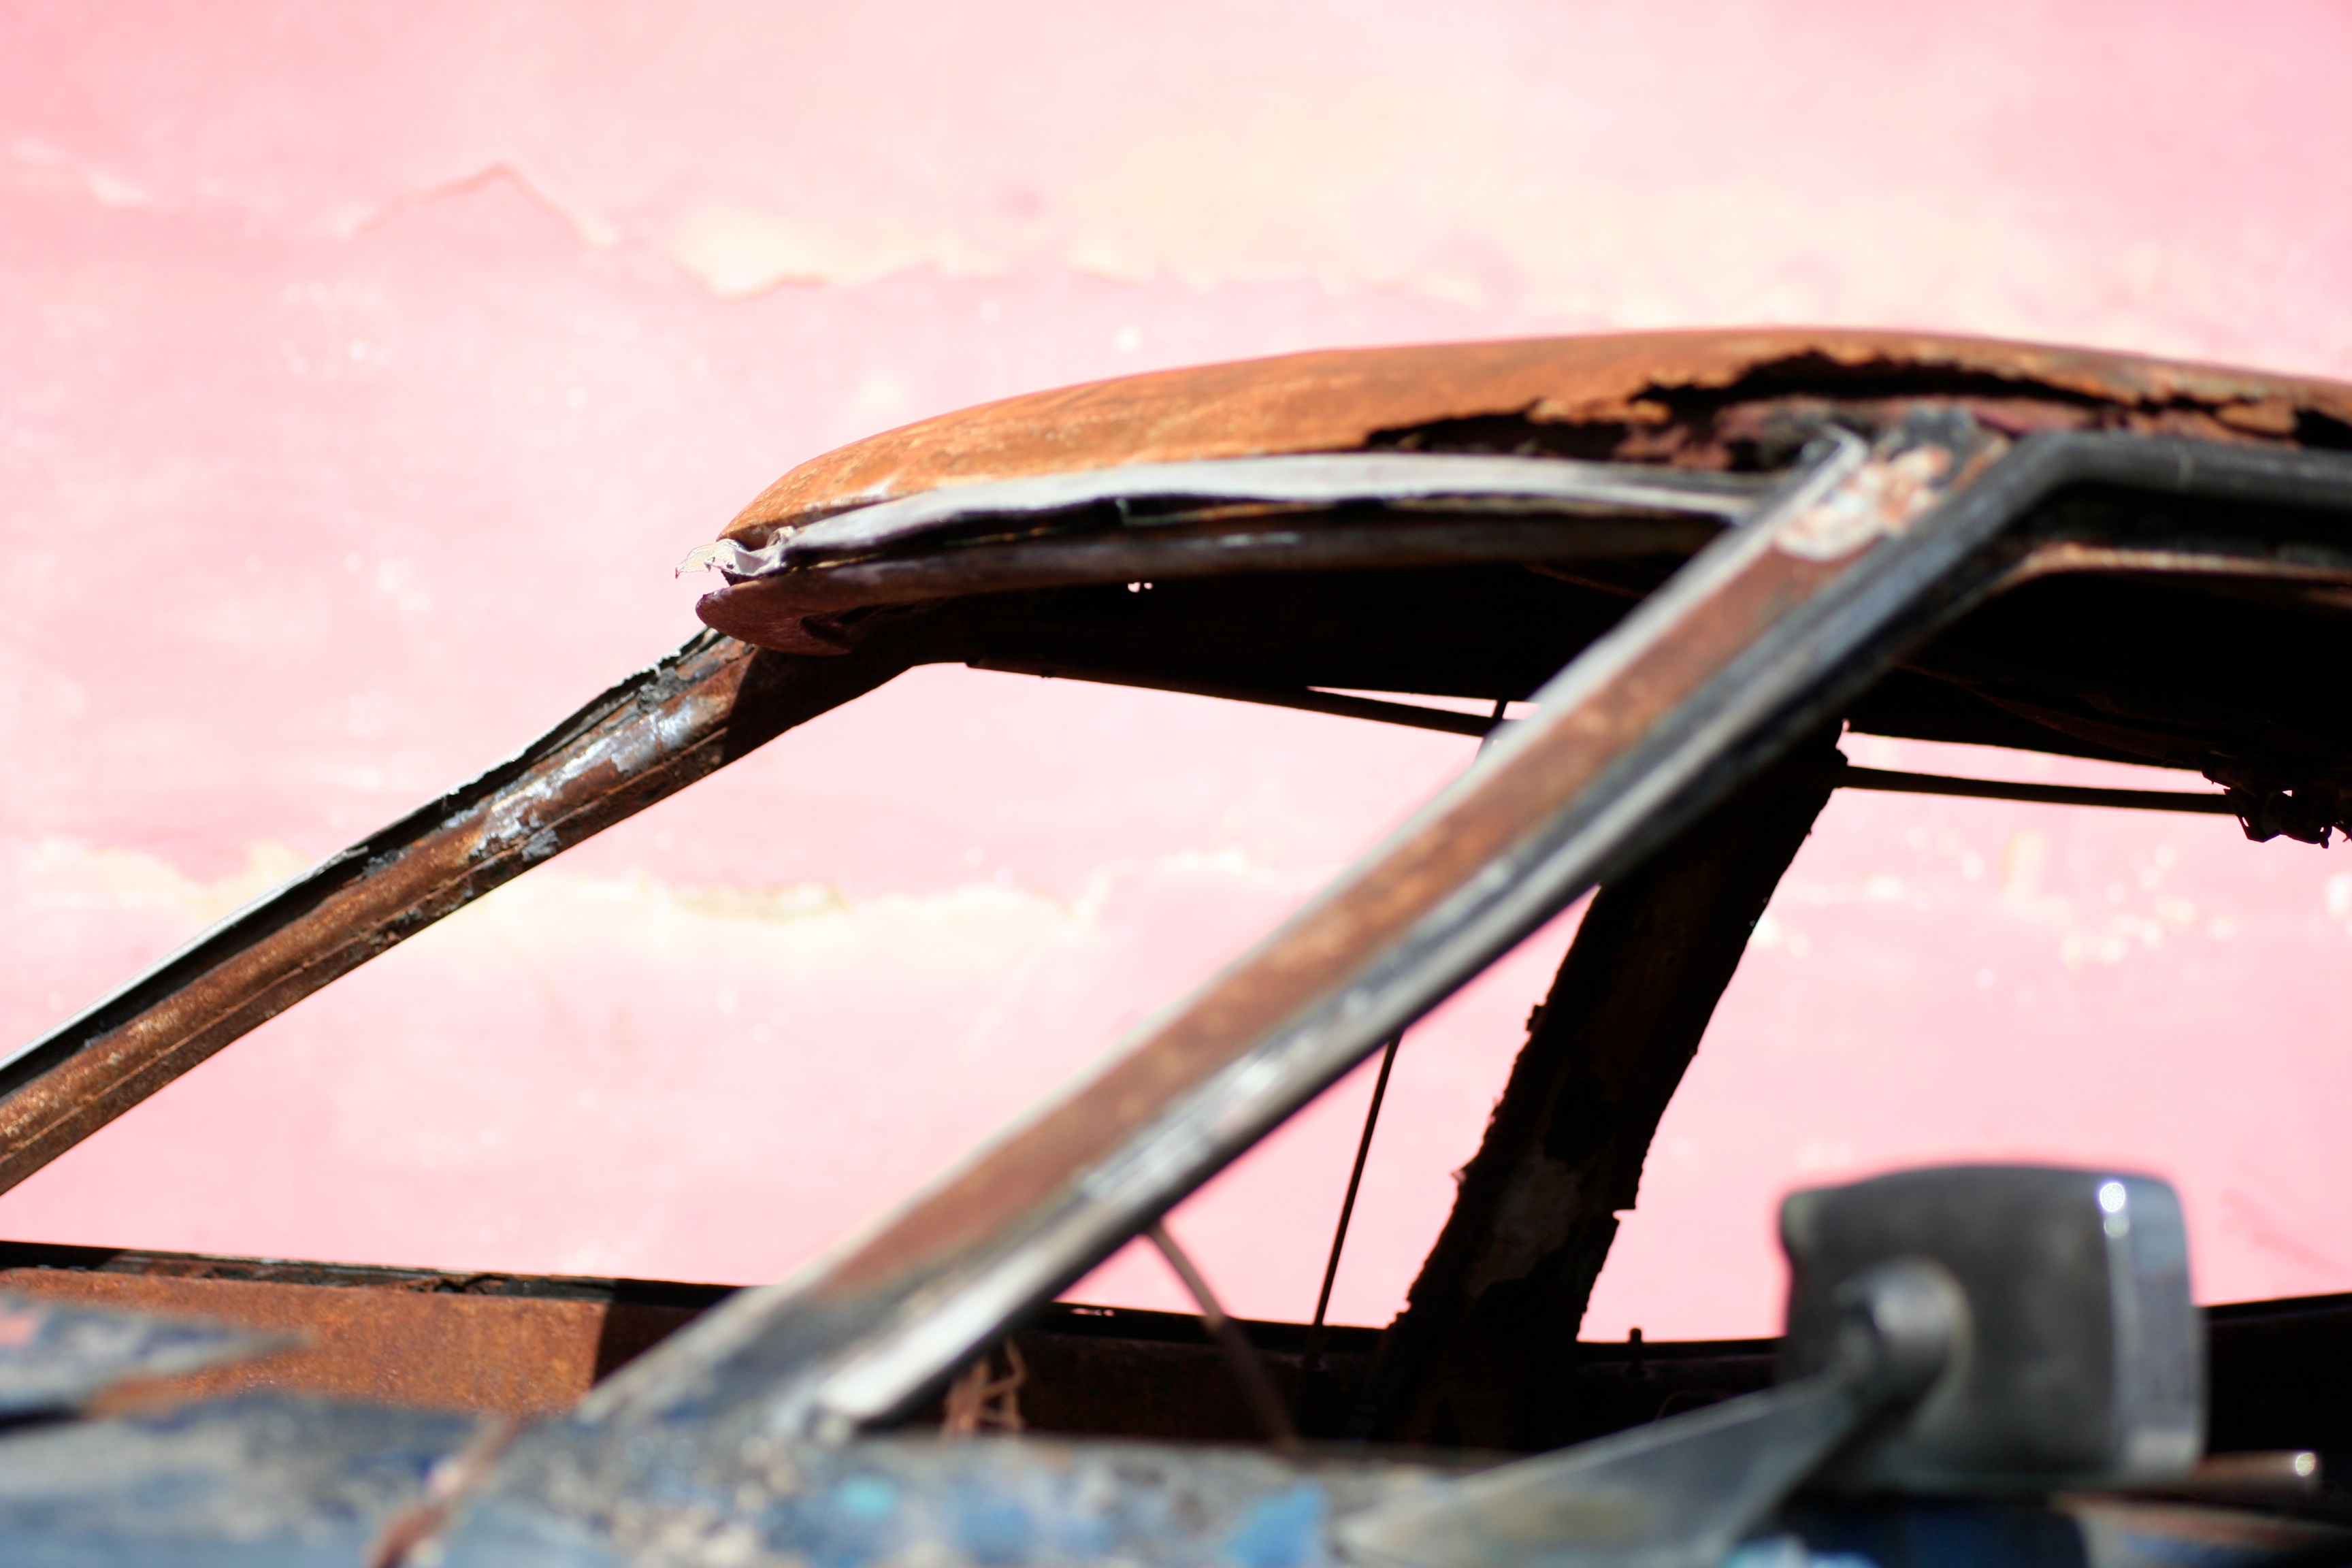
wheel, window, glass, vehicle, windshield, material, bumper, close up, sunglasses, glasses, auto part, automotive exterior